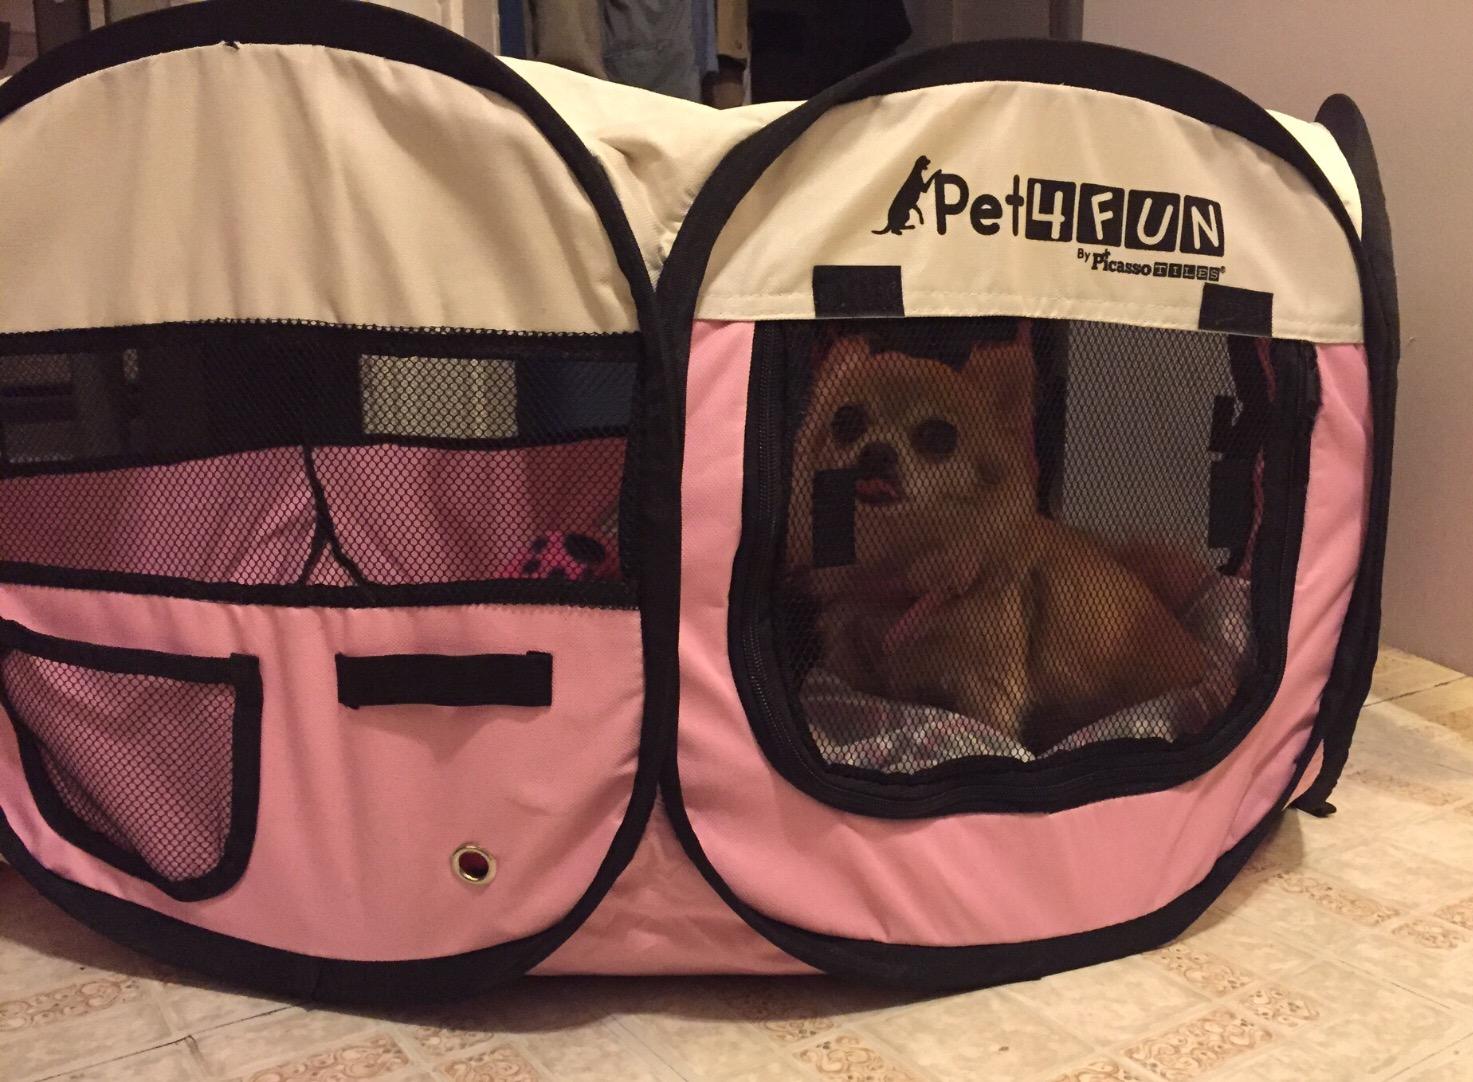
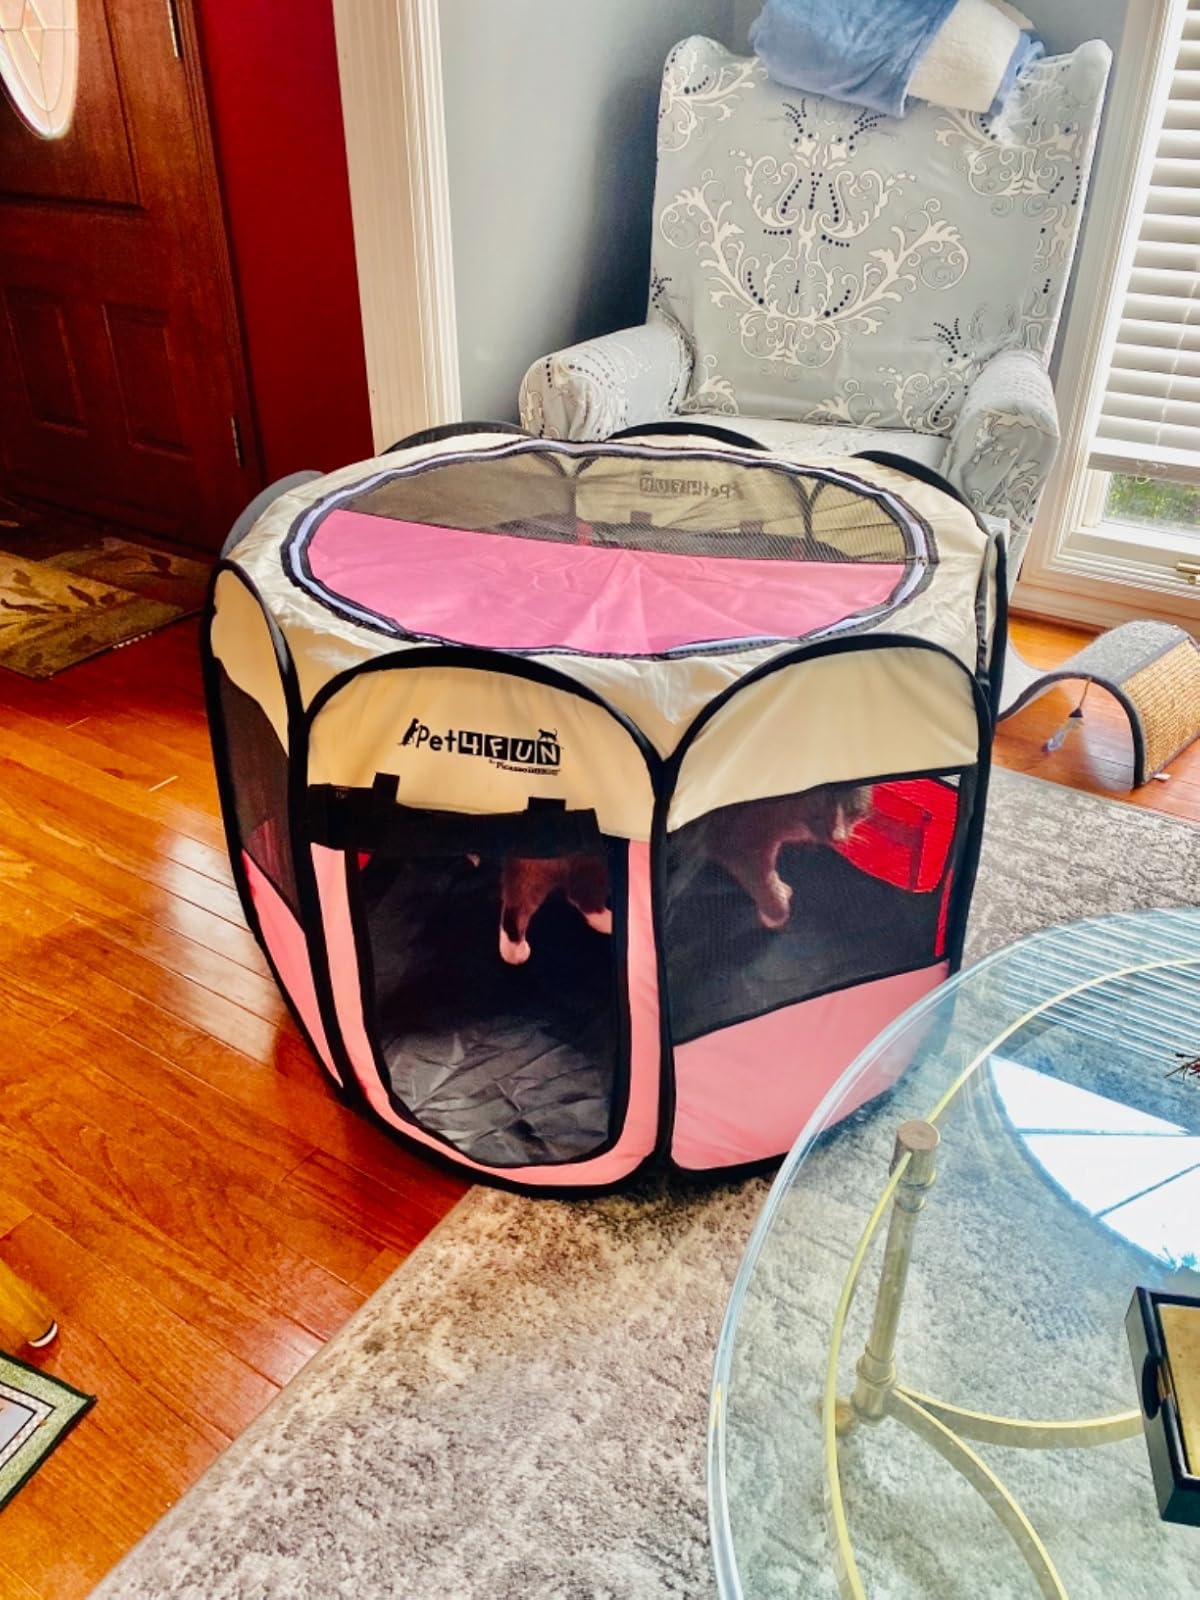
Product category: items_kennel
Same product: yes